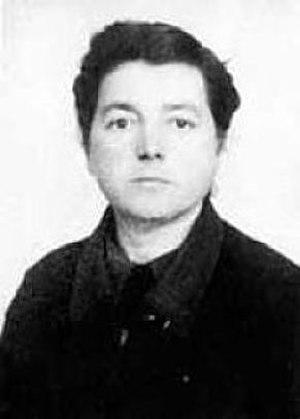
Ida Lazarévitch-Gilman, dite Ida Mett, née à Smorgone le 20 juillet 1901 et morte à Paris le 27 juin 1973, est un écrivain, syndicaliste révolutionnaire et libertaire de langue russe (date inconnue)
Ida Lazarévitch-Gilman, dite Ida Mett, née à Smorgone le 20 juillet 1901 et morte à Paris le 27 juin 1973, est une écrivaine, syndicaliste révolutionnaire et libertaire de langue russe.